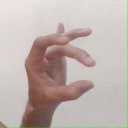
अक्षर: ओ